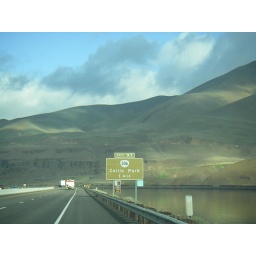
The road is in Oregon. The hills straight ahead are Washington. The water on the right is the Columbia River.